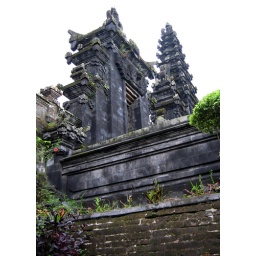
the temple was renovated in 2000. the black rock is crushed lava rocks from the volcanic explosion